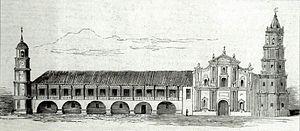
La cathédrale de Malolos, également connue sous l'appellation basilique mineure de Notre-Dame de l'Immaculée Conception, est une église historique des Philippines située à Malolos, capitale de la province de Bulacan. La cathédrale est également le siège ecclésiastique de l'évêque du diocèse de Malolos, suffragant de l'archidiocèse de Manille.